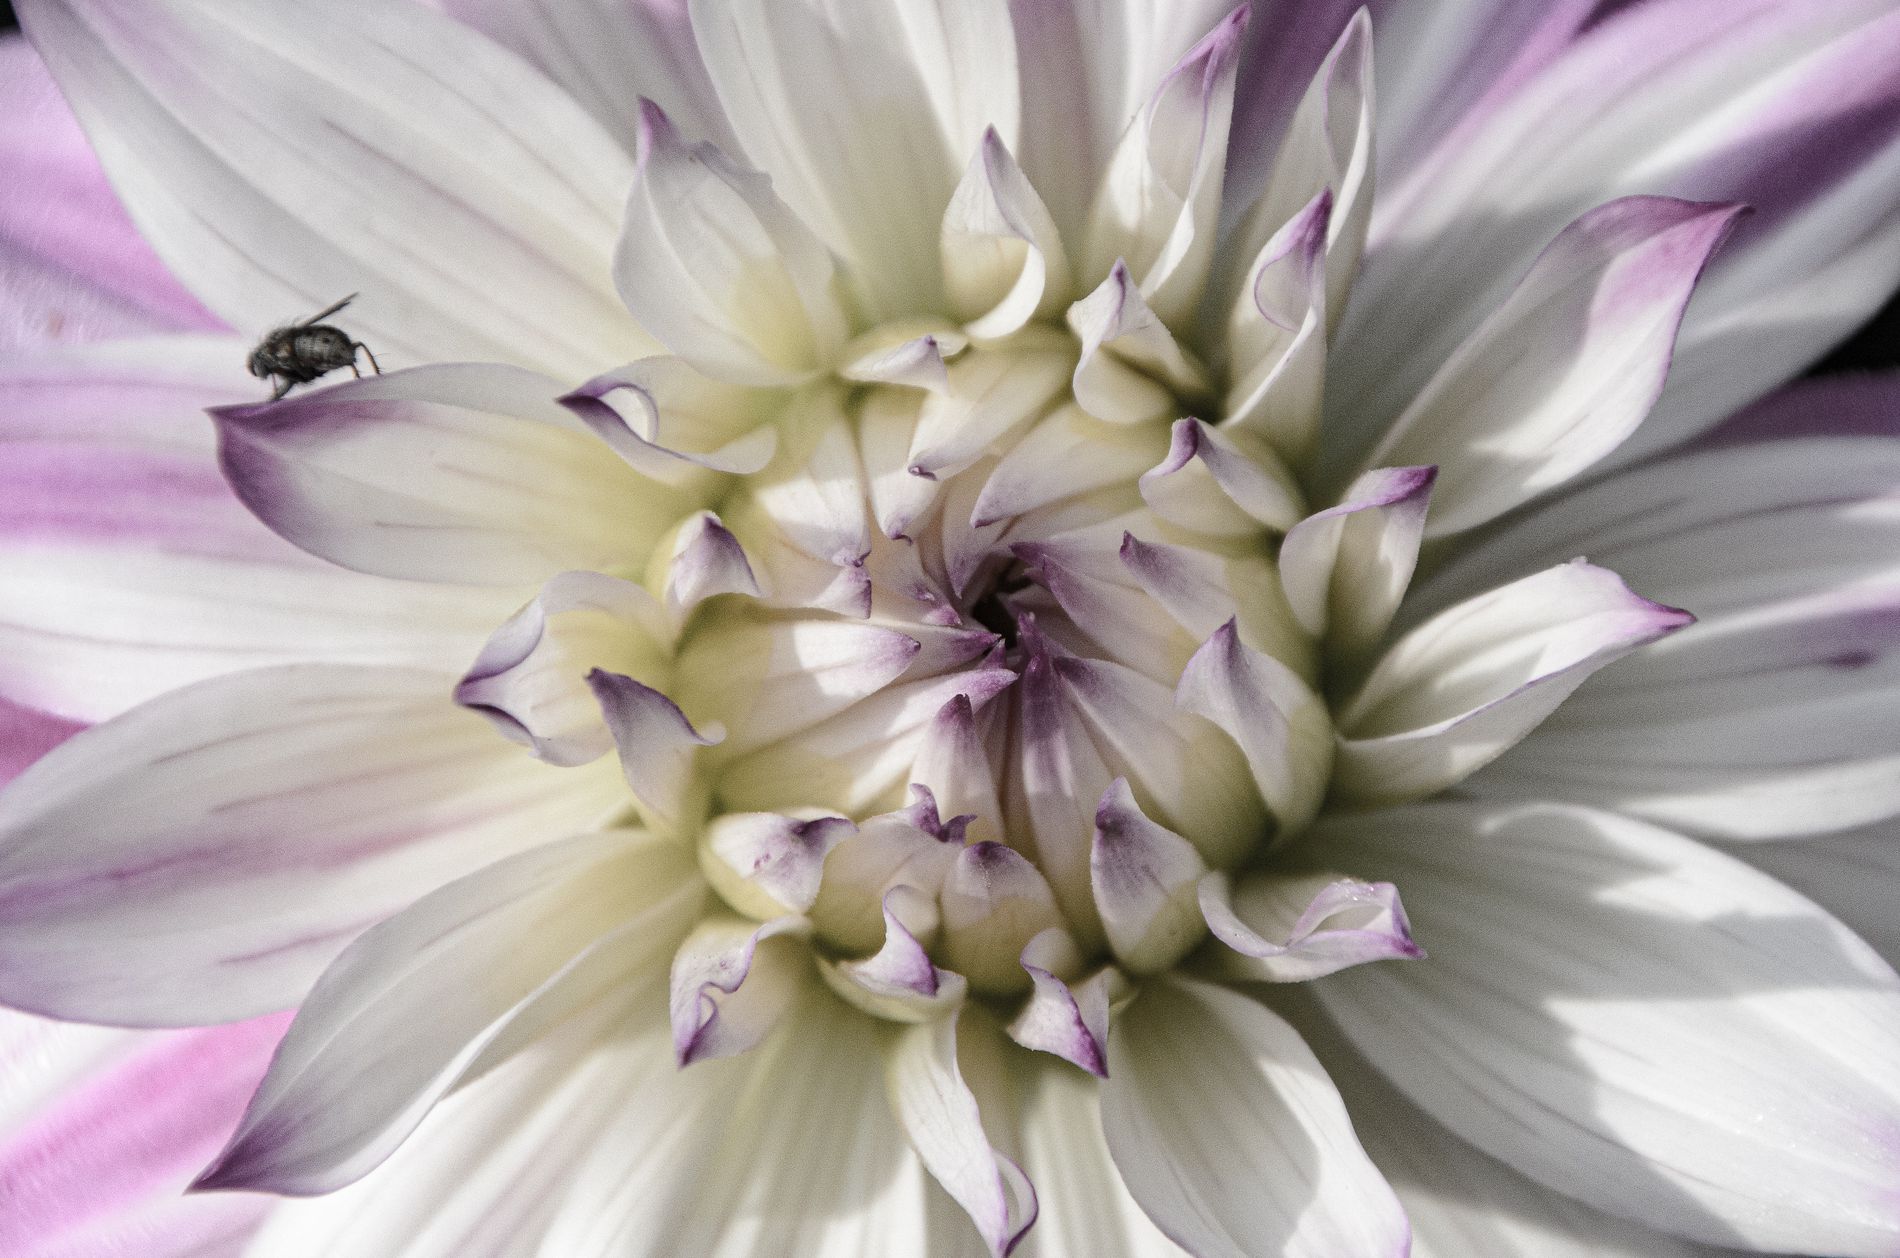
Delicate Bloom
A close-up of a beautiful white and lavender Dahlia flower with a tiny fly resting on one of its petals
Selected from a bird's-eye macro view, the photo offers a Dahlia in flower, white petals softly kissed with lavender shades. There is a small fly that contributes to a naturalistic feel as it sits silently on a petal. The atmosphere is serene and intimate, showing the delicate loveliness of nature. The palette employs pale whites, pale purples, and muddled shadows to create a soothing and otherworldly image
Labels: Dahlia, Flower, Plant, Petal, Daisy, Animal, Bee, Honey Bee, Insect, Invertebrate, Wasp, Geranium, Pollen, Bud, Sprout, Apidae, Anther, fly
Camera: NIKON CORPORATION NIKON D7000
Lens: TAMRON AF 18-270mm F3.5-6.3 Di II VC PZD B008N, Tamron AF 18-270mm f/3.5-6.3 Di II VC PZD (B008)
Aperture: F8
Exposure: 1/3200 sec
ISO: 1600
Focal length: 270.0 mm